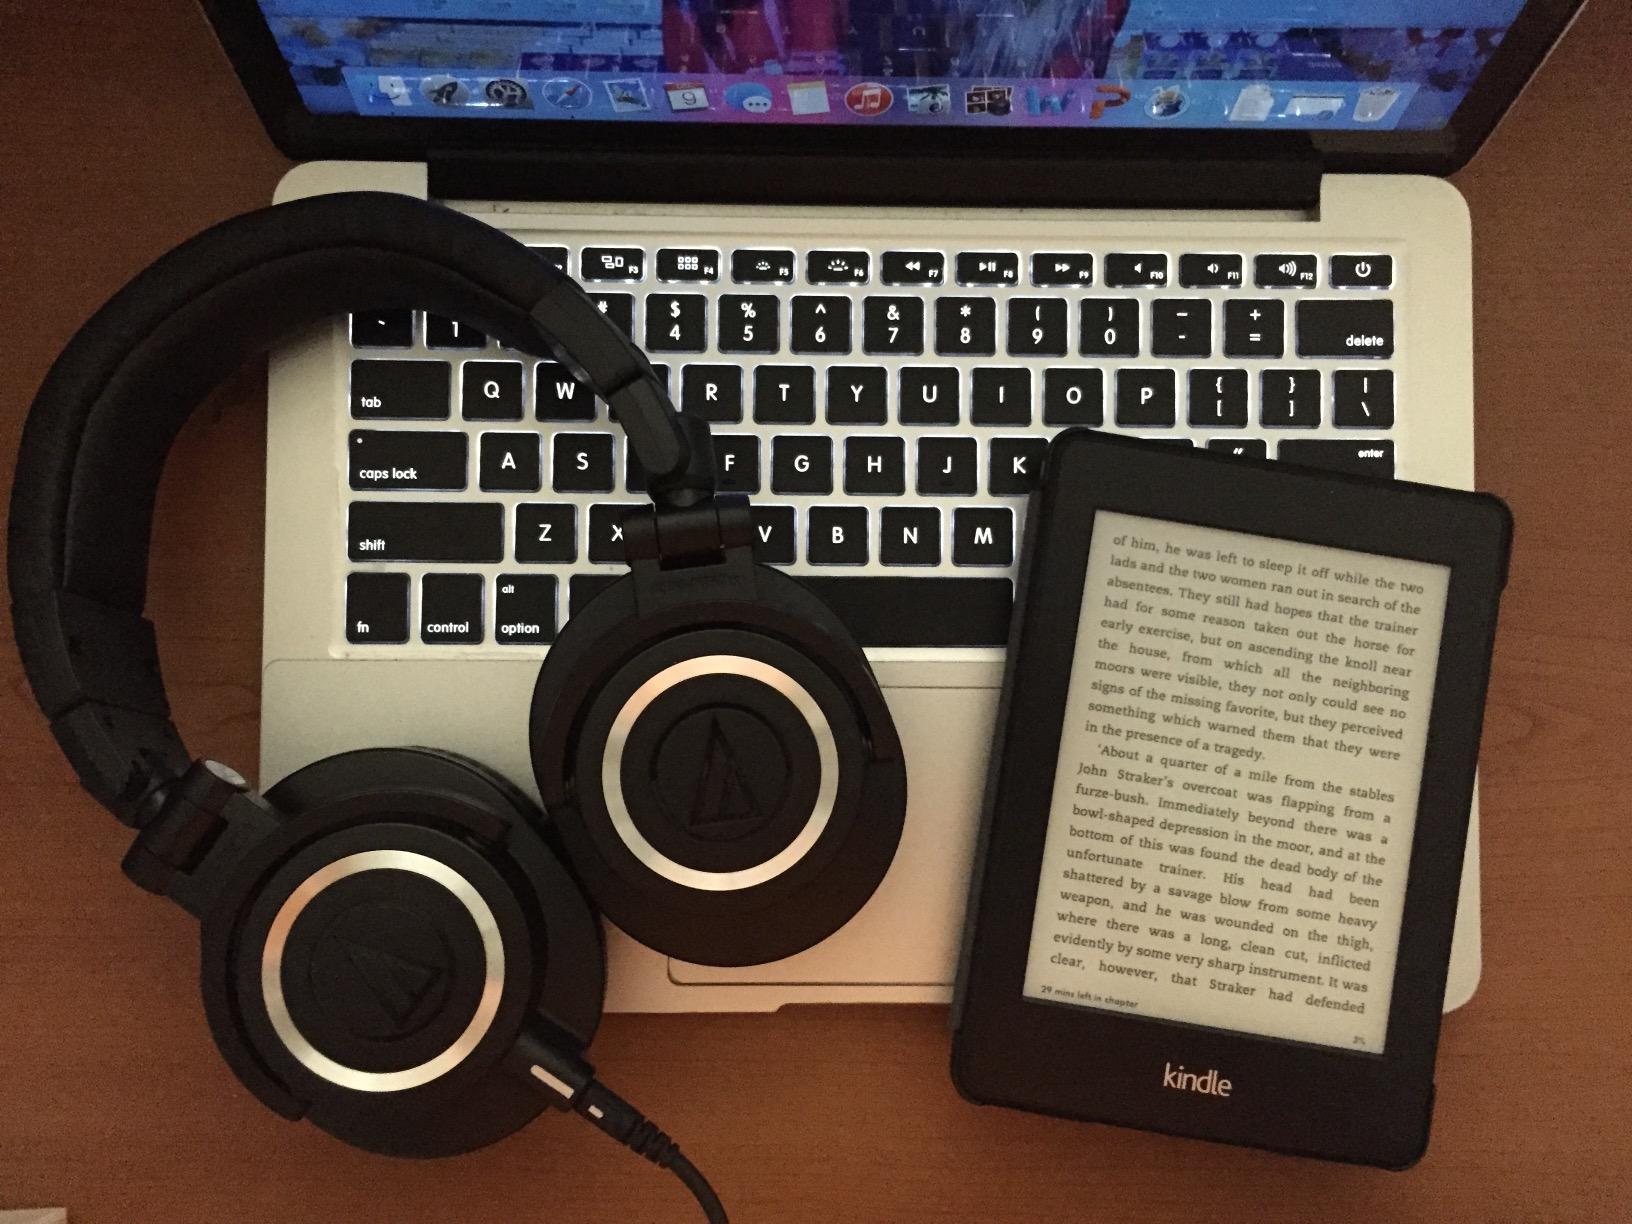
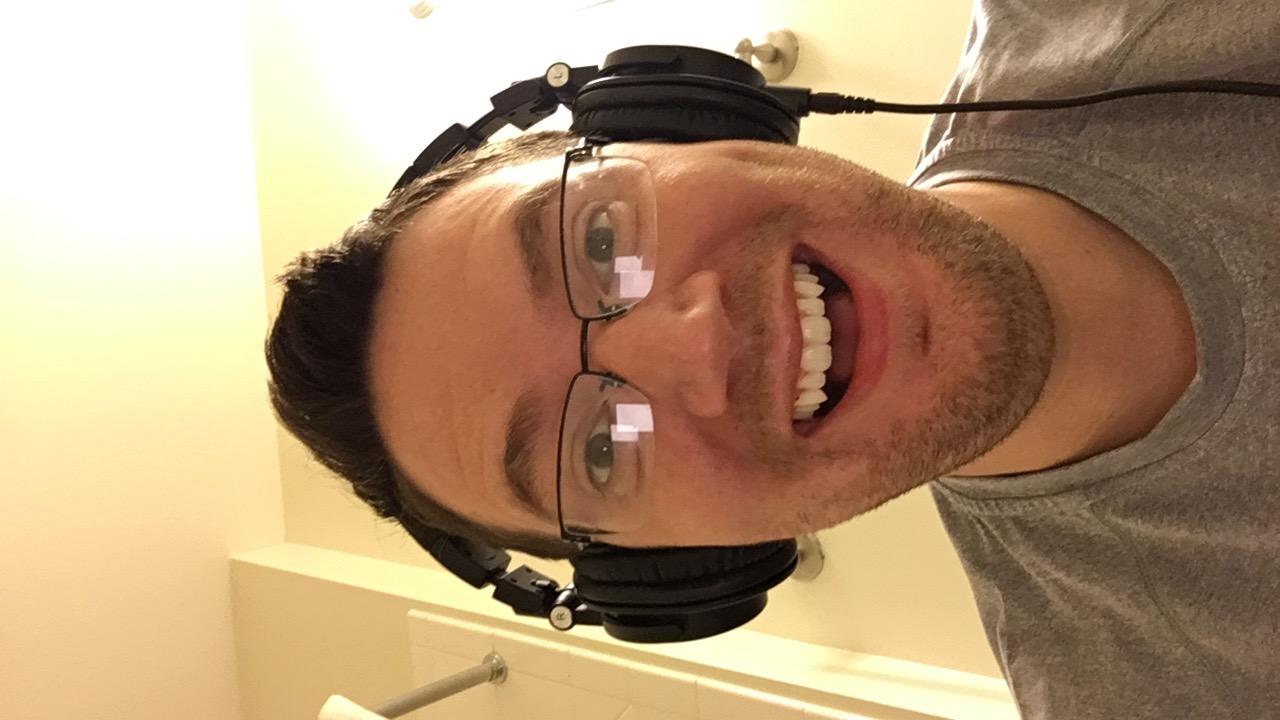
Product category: headphones
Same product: yes